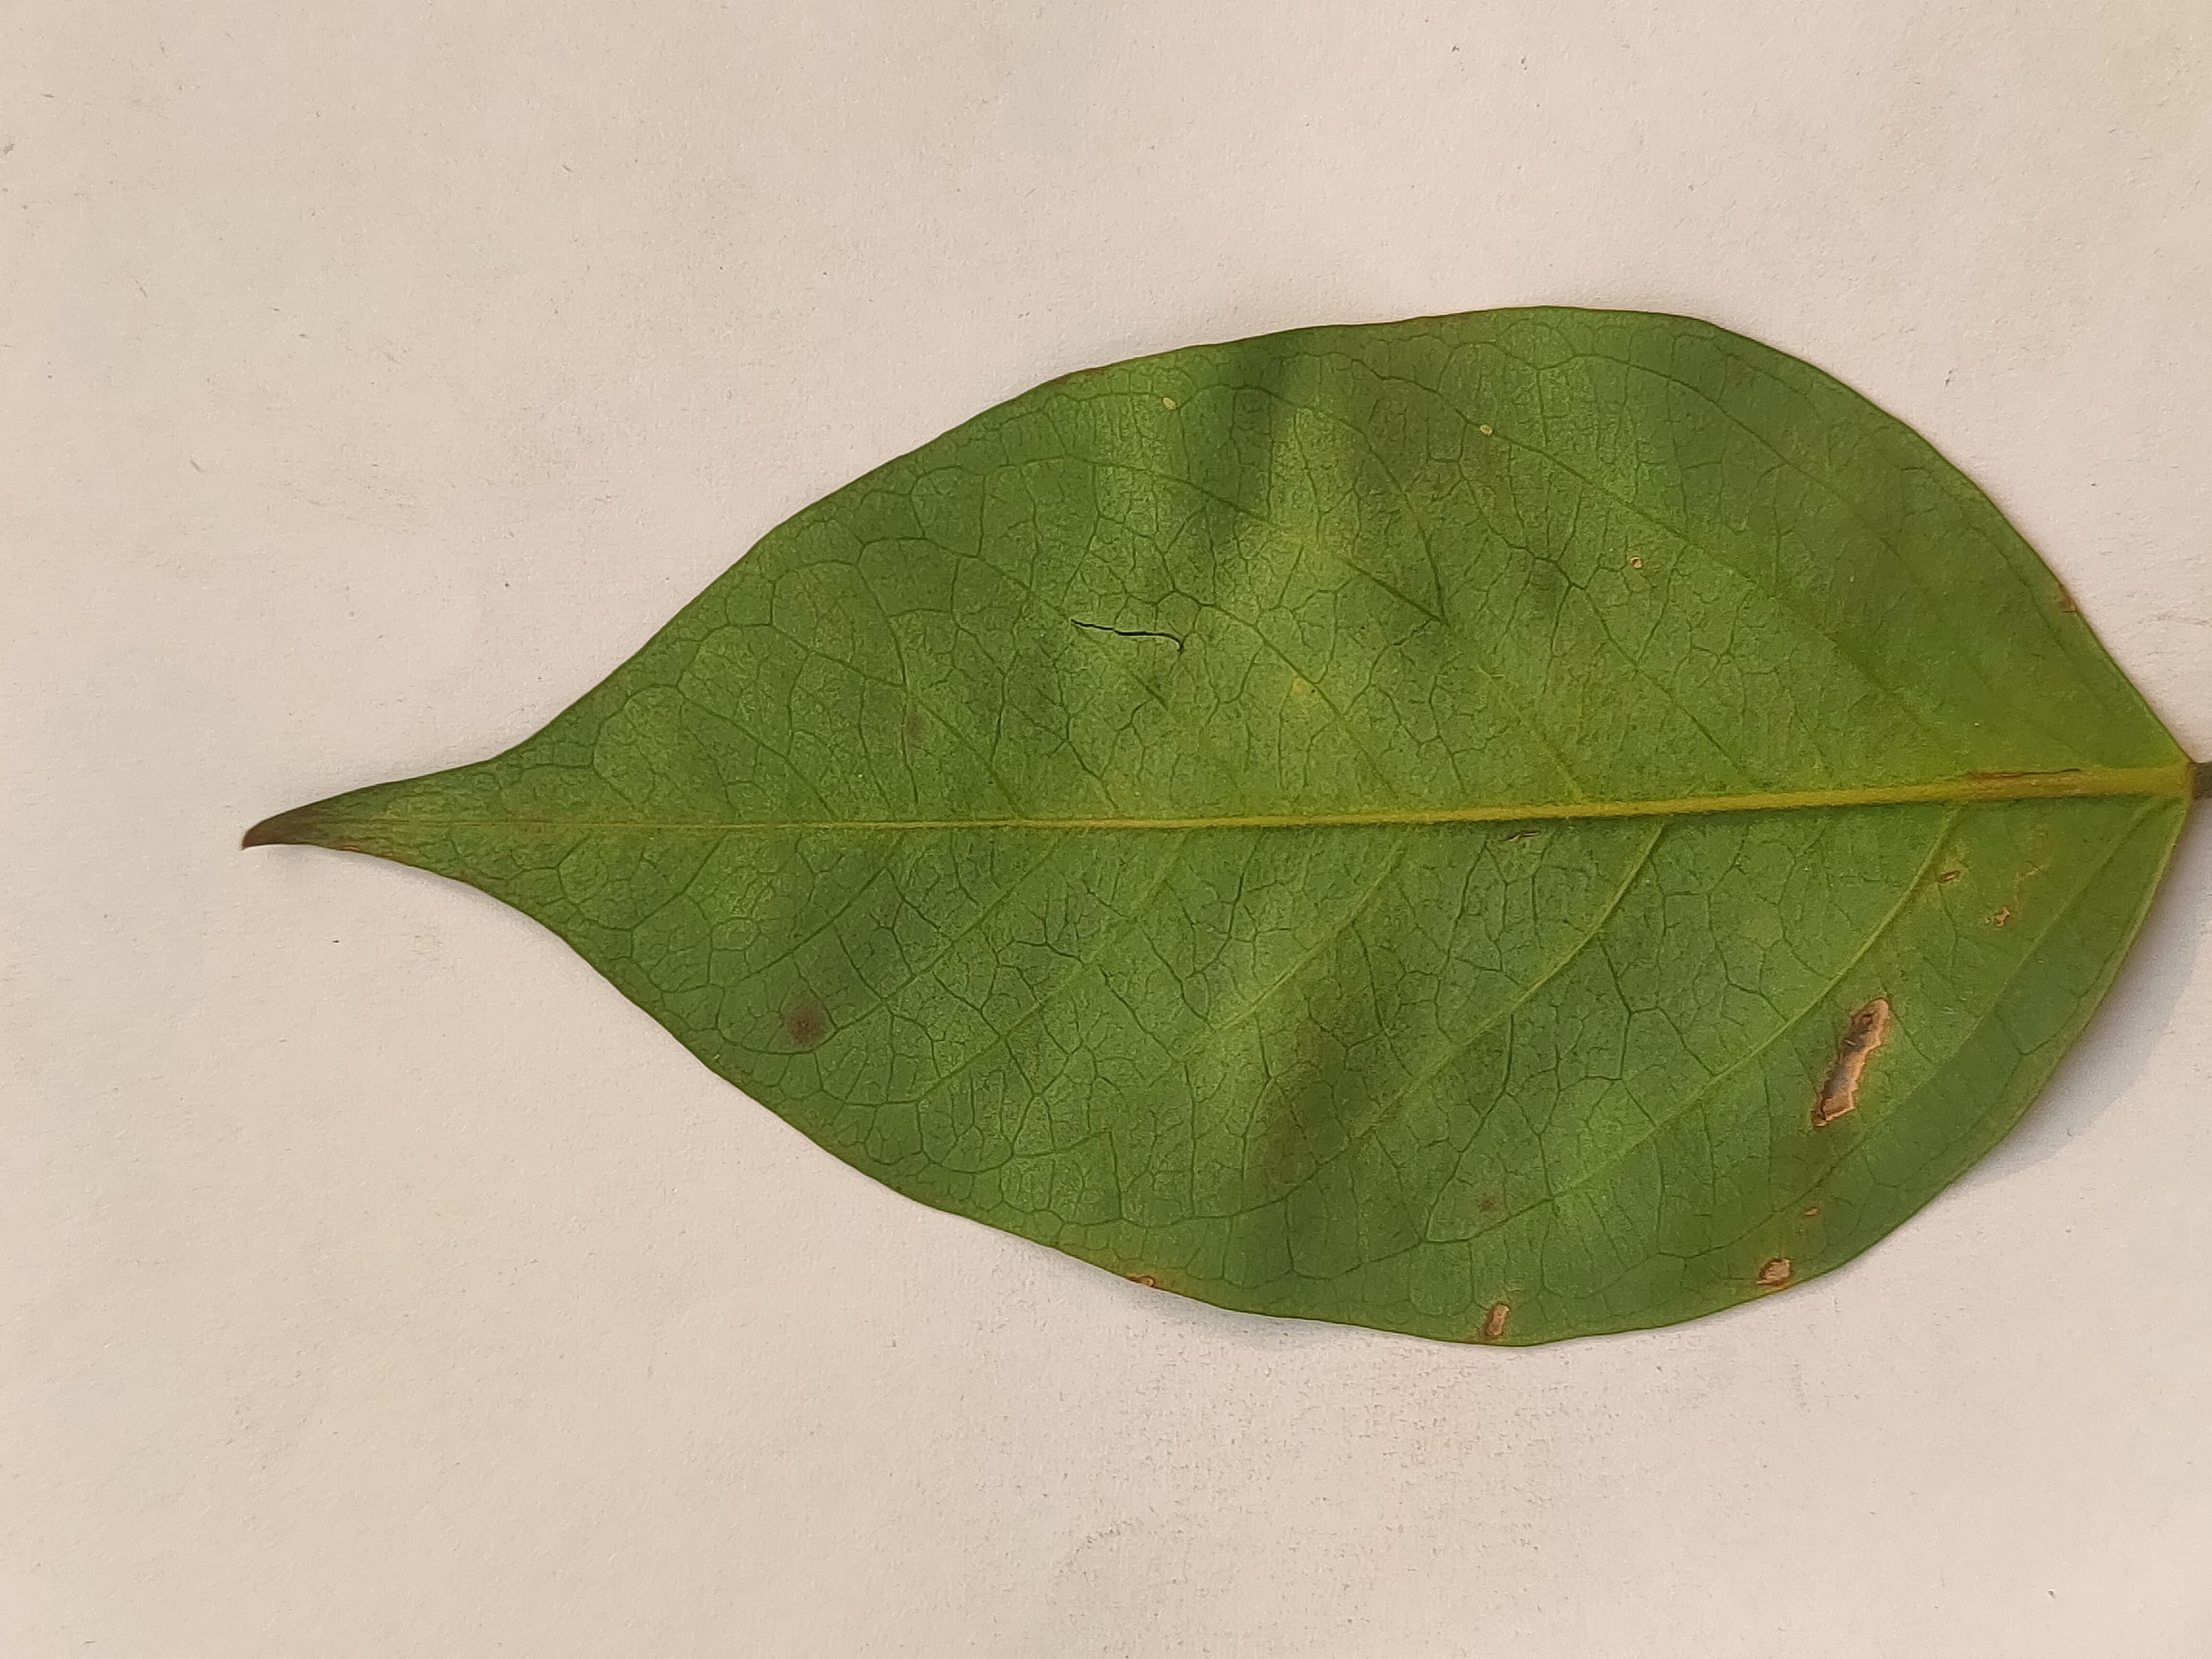
Leaf variety: Star Fruit